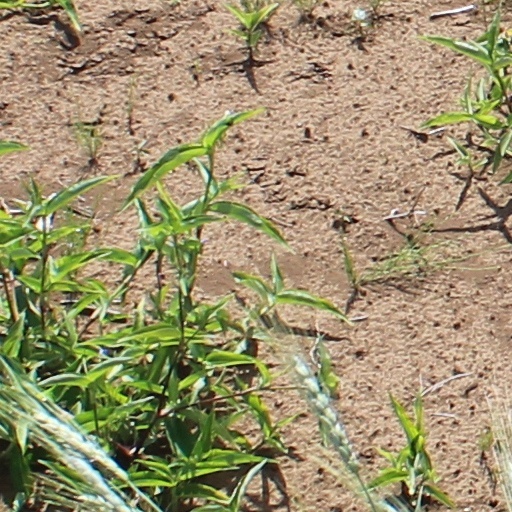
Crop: wheat